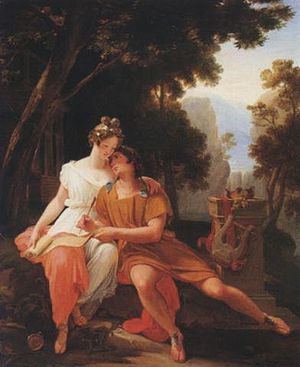
Properts
Sextus Aurelius Propertius på dansk normalt Properts var en romersk digter, der er kendt for sine elegier.